Valin v Langlois

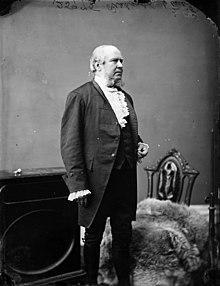
Chief Justice Ritchie, who wrote the longest decision upholding the Act

The five judges who decided the case unanimously upheld the validity of "The Controverted Elections Act, 1874". (All six judges of the Court initially heard the appeal, but Justice Strong did not participate in the decision due to illness.)